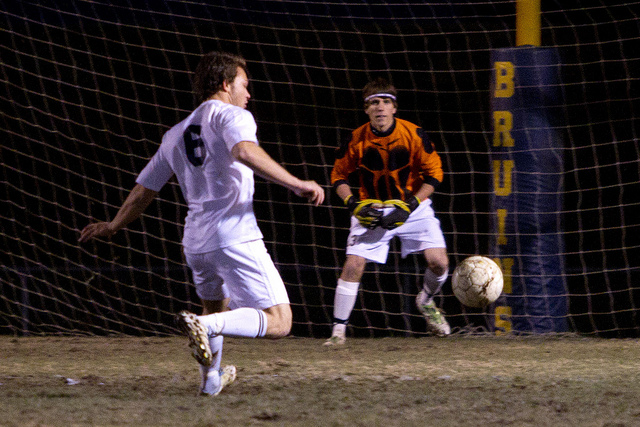
user: Given an image and a question. Answer the question in a short answer. Question: What is the sports position of the man in the orange shirt? Short Answer:
assistant: goalie